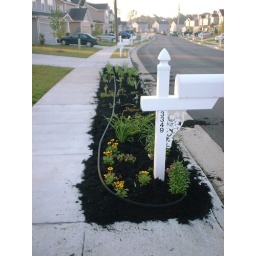
Mulch bed with flowers by the mailbox.